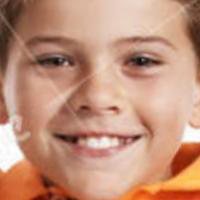
Age group: age 01-10